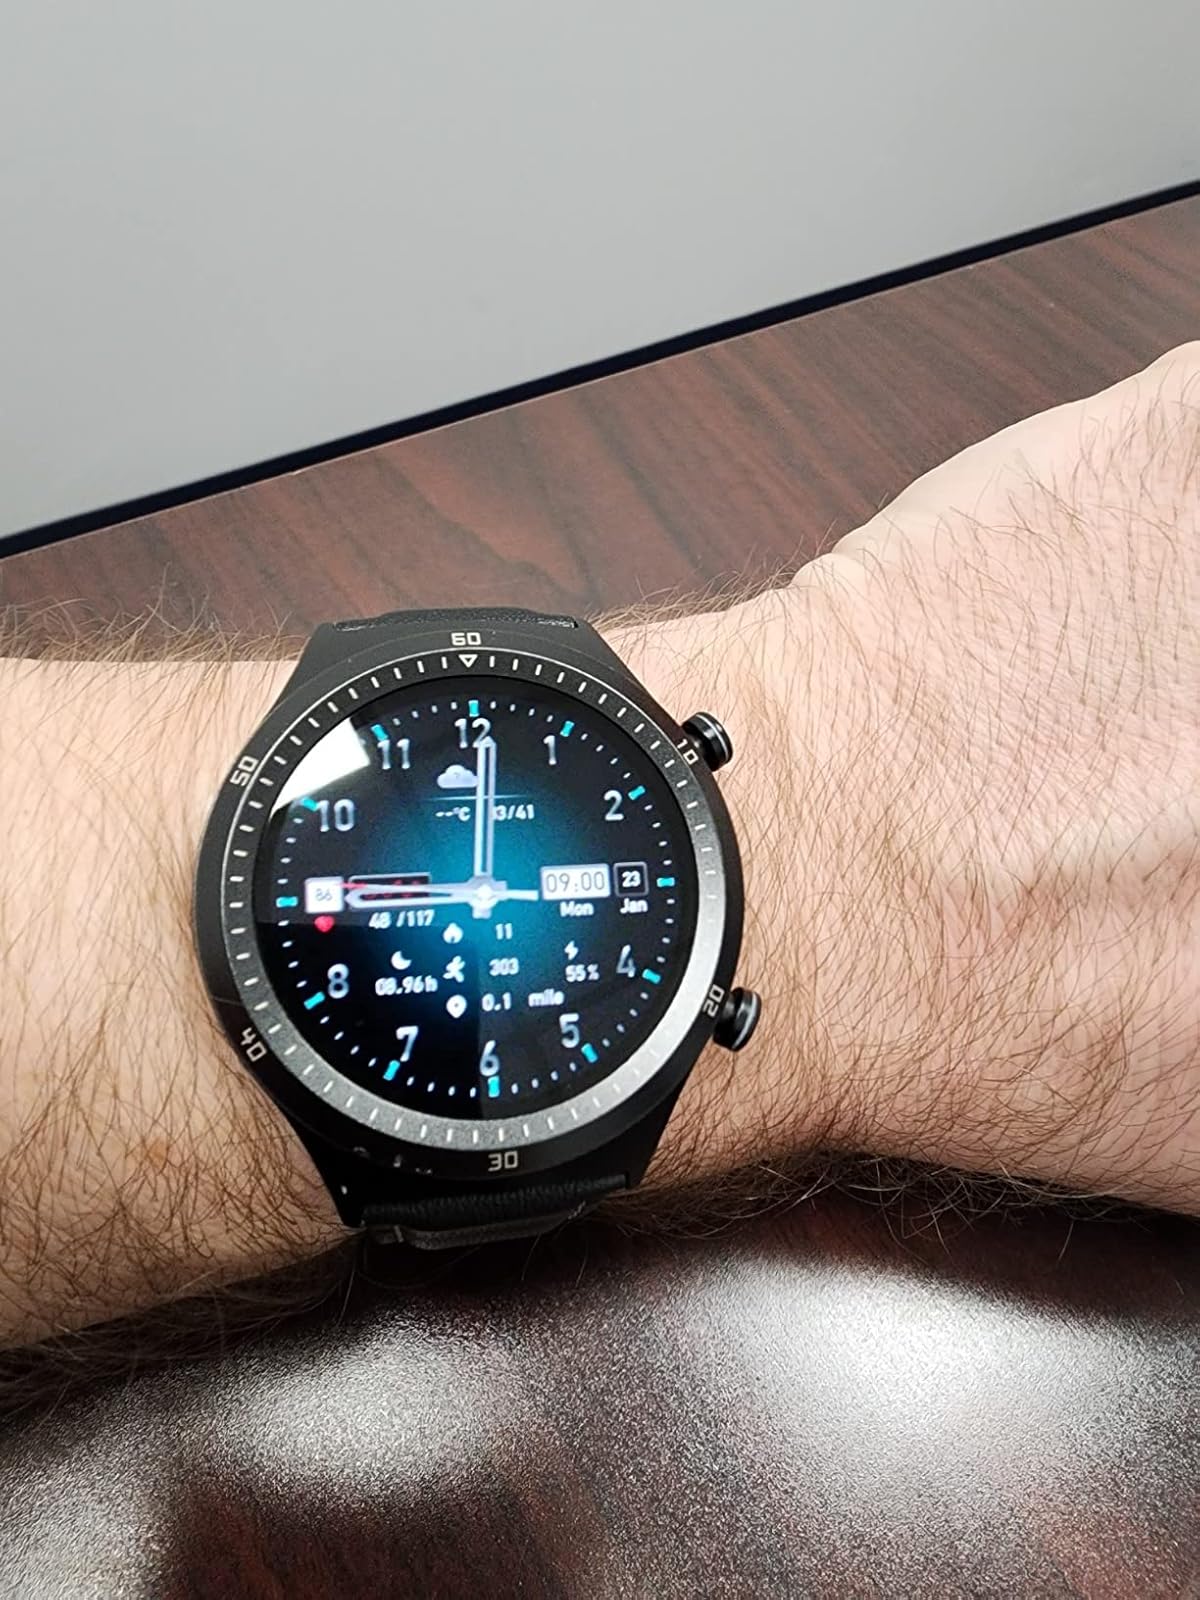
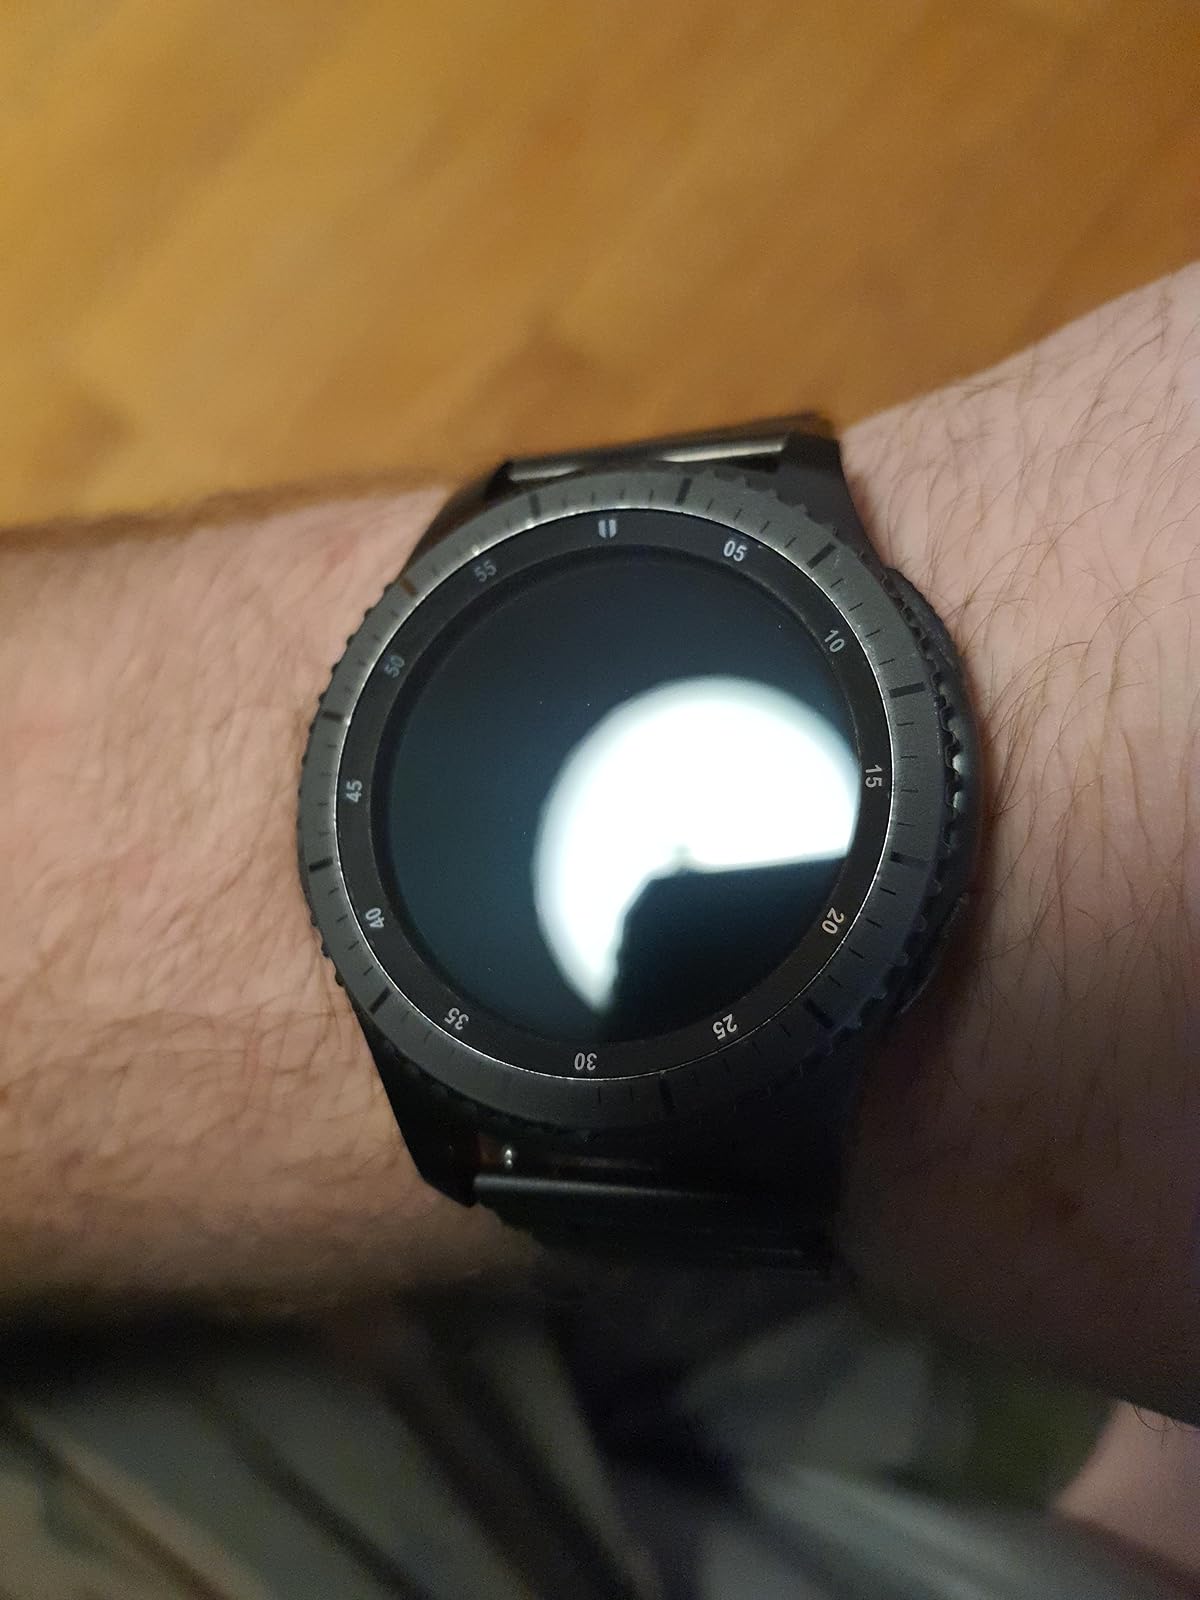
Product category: smartwatch
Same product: no